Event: Nepal Earthquake
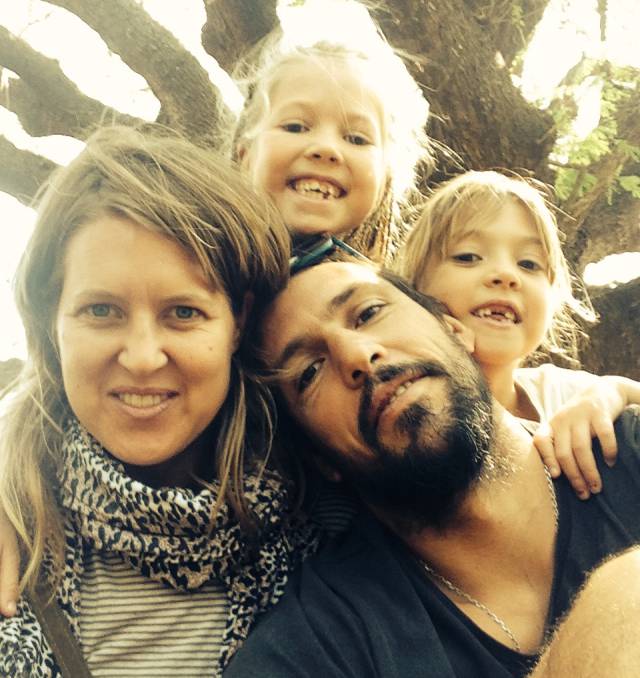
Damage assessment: no_damage